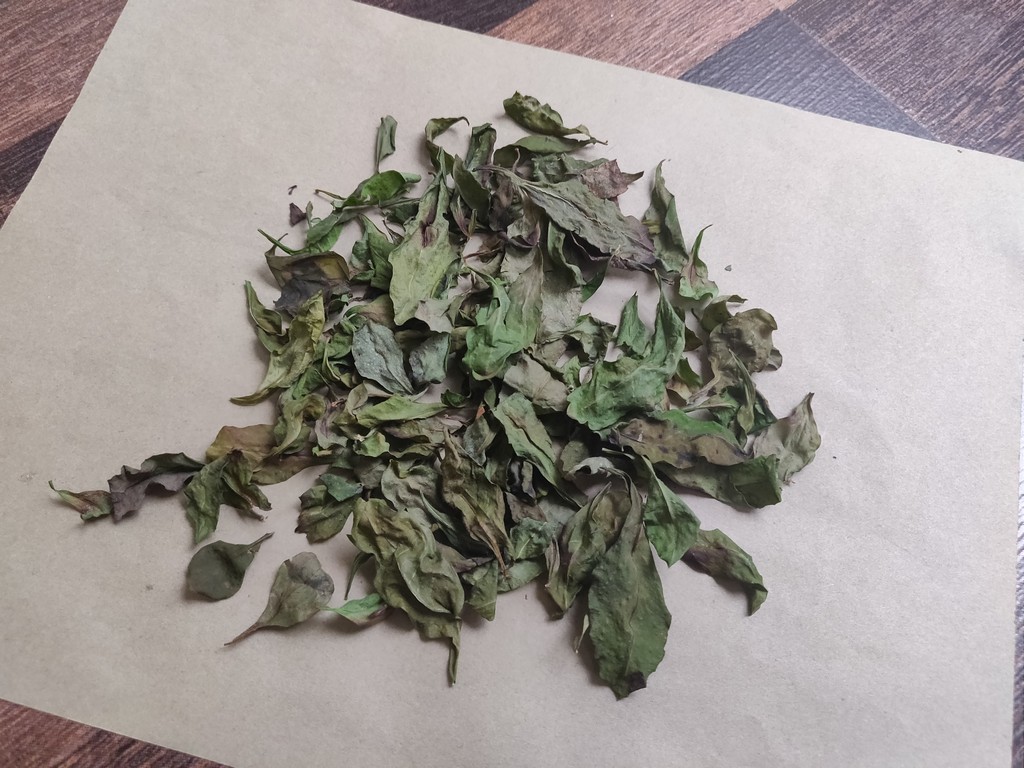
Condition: Dried
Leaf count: multiple
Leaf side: unknown